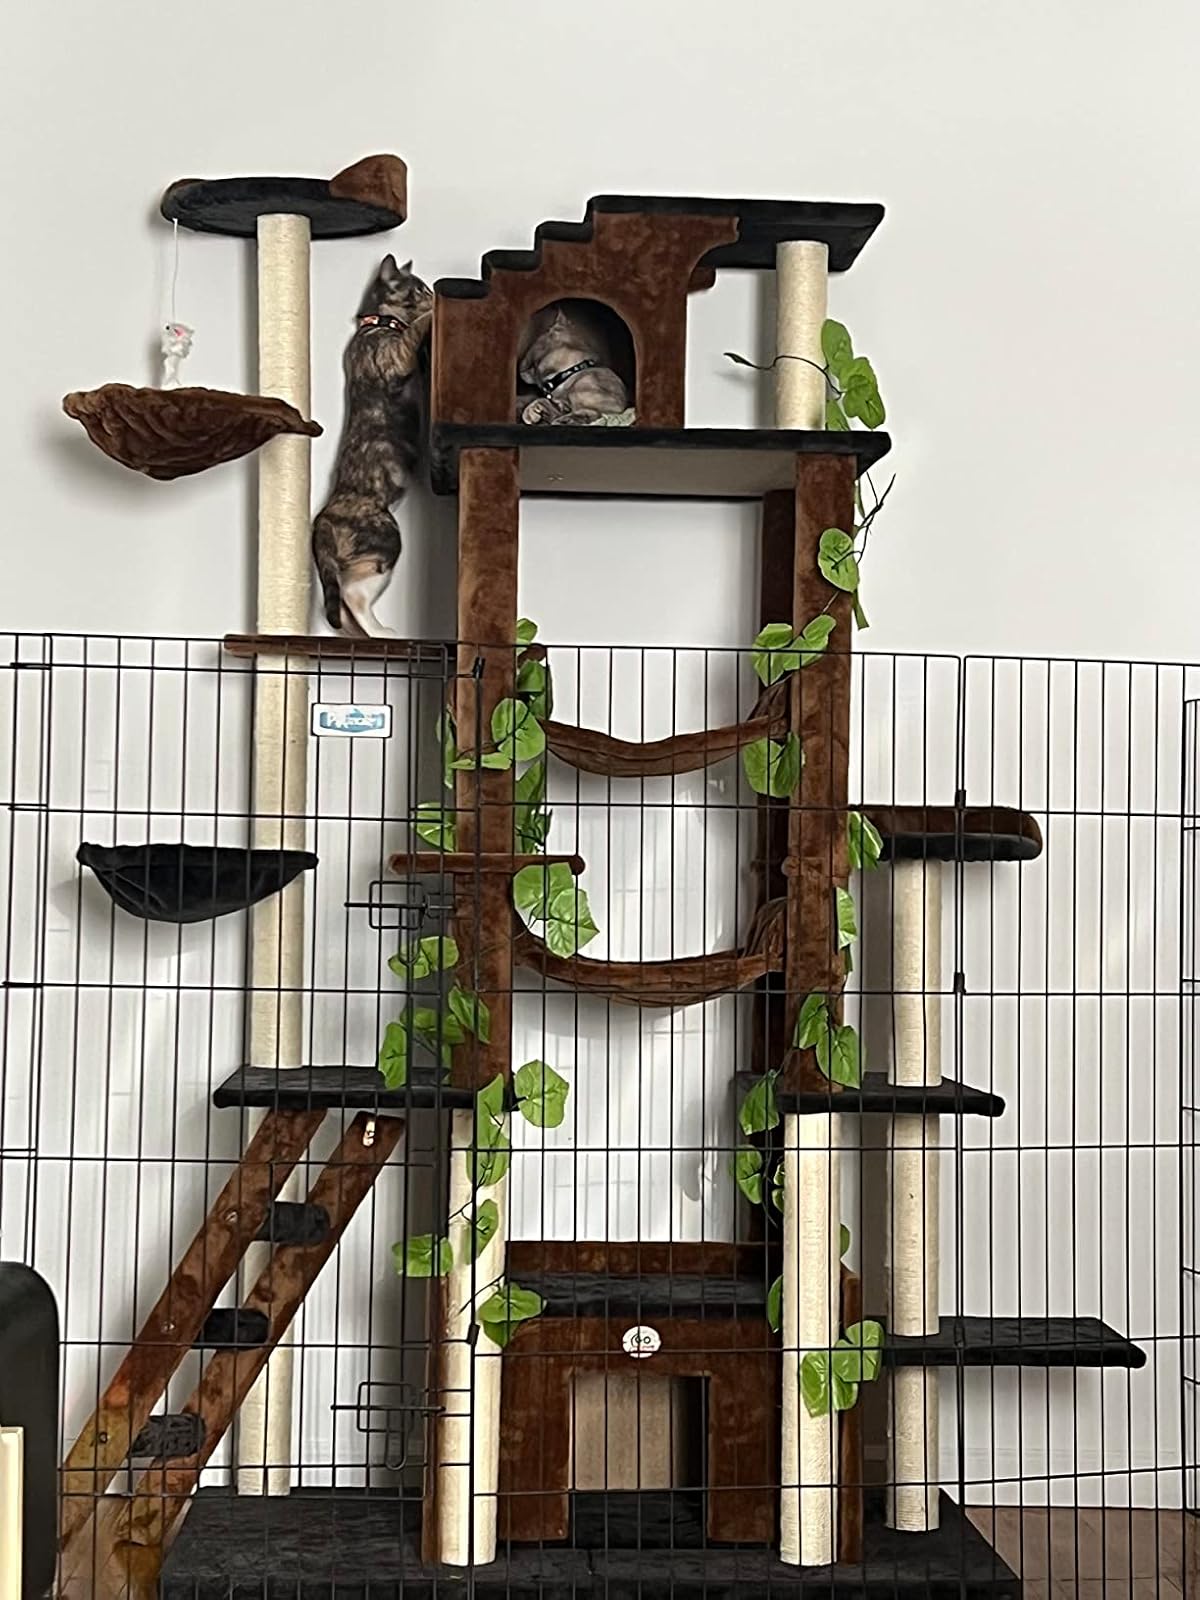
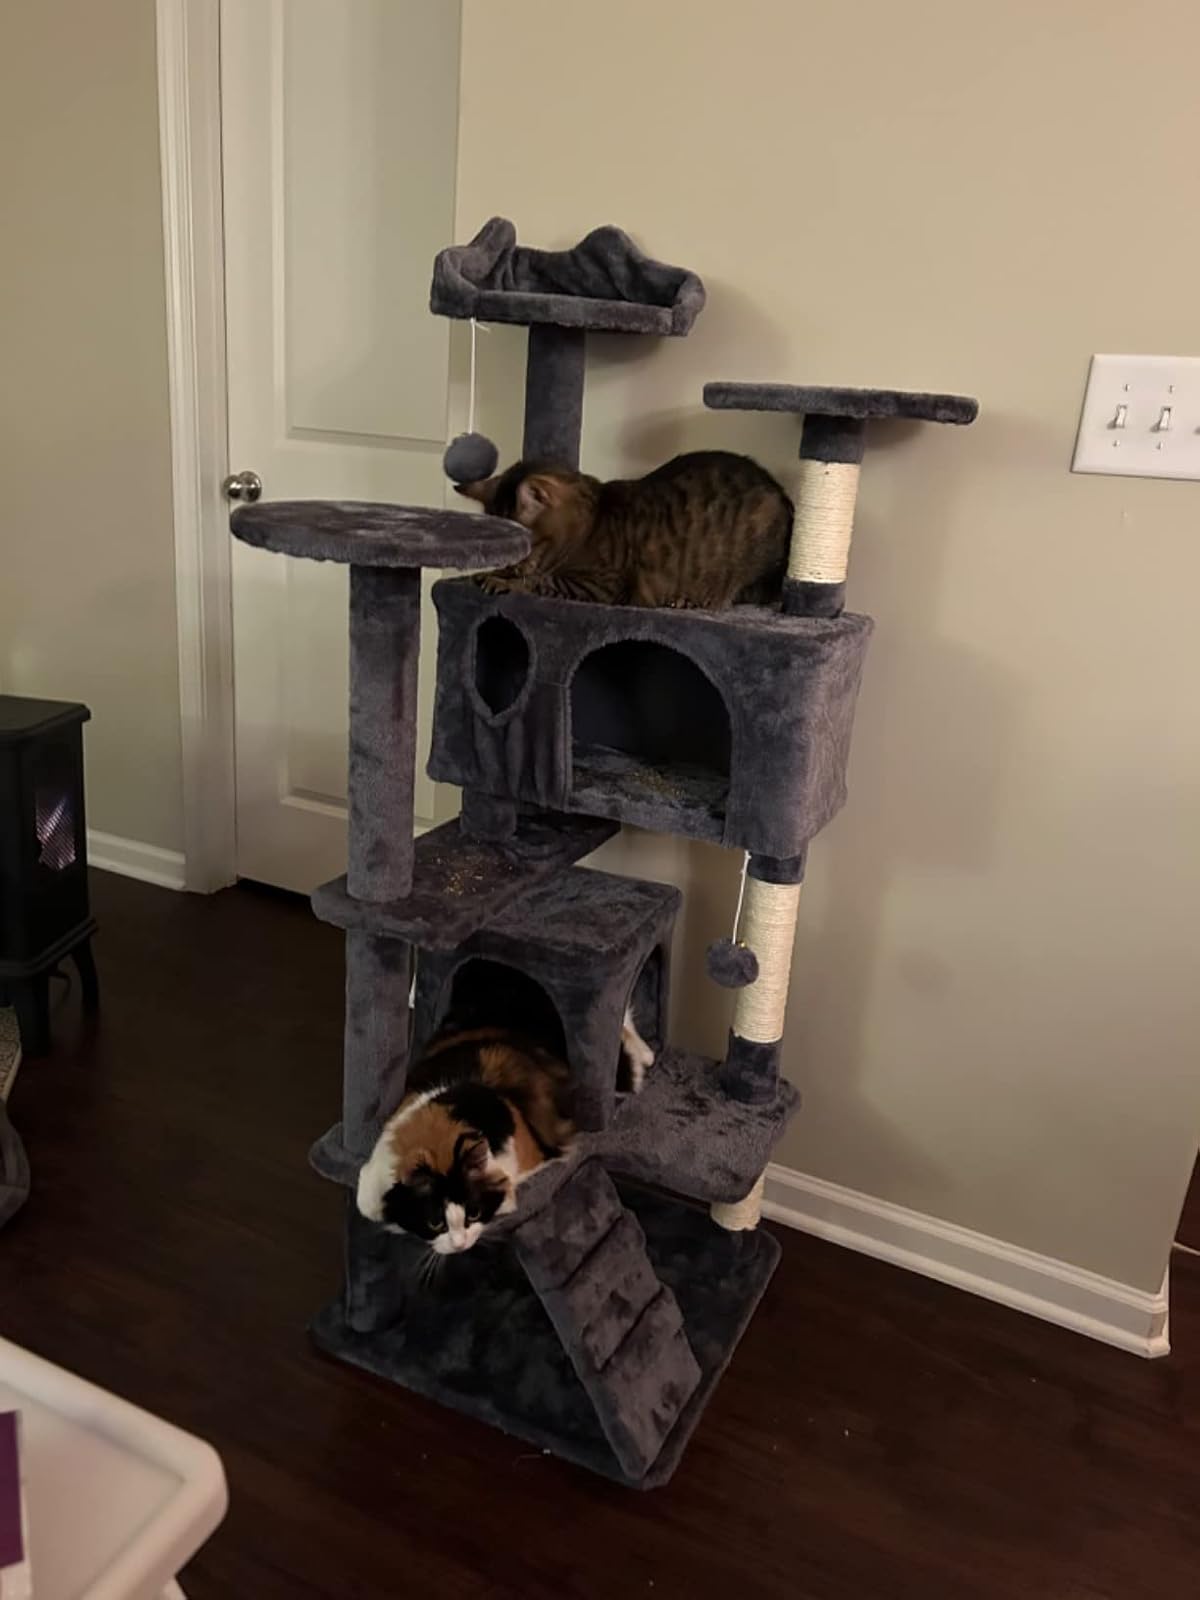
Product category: items_cat tree
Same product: no